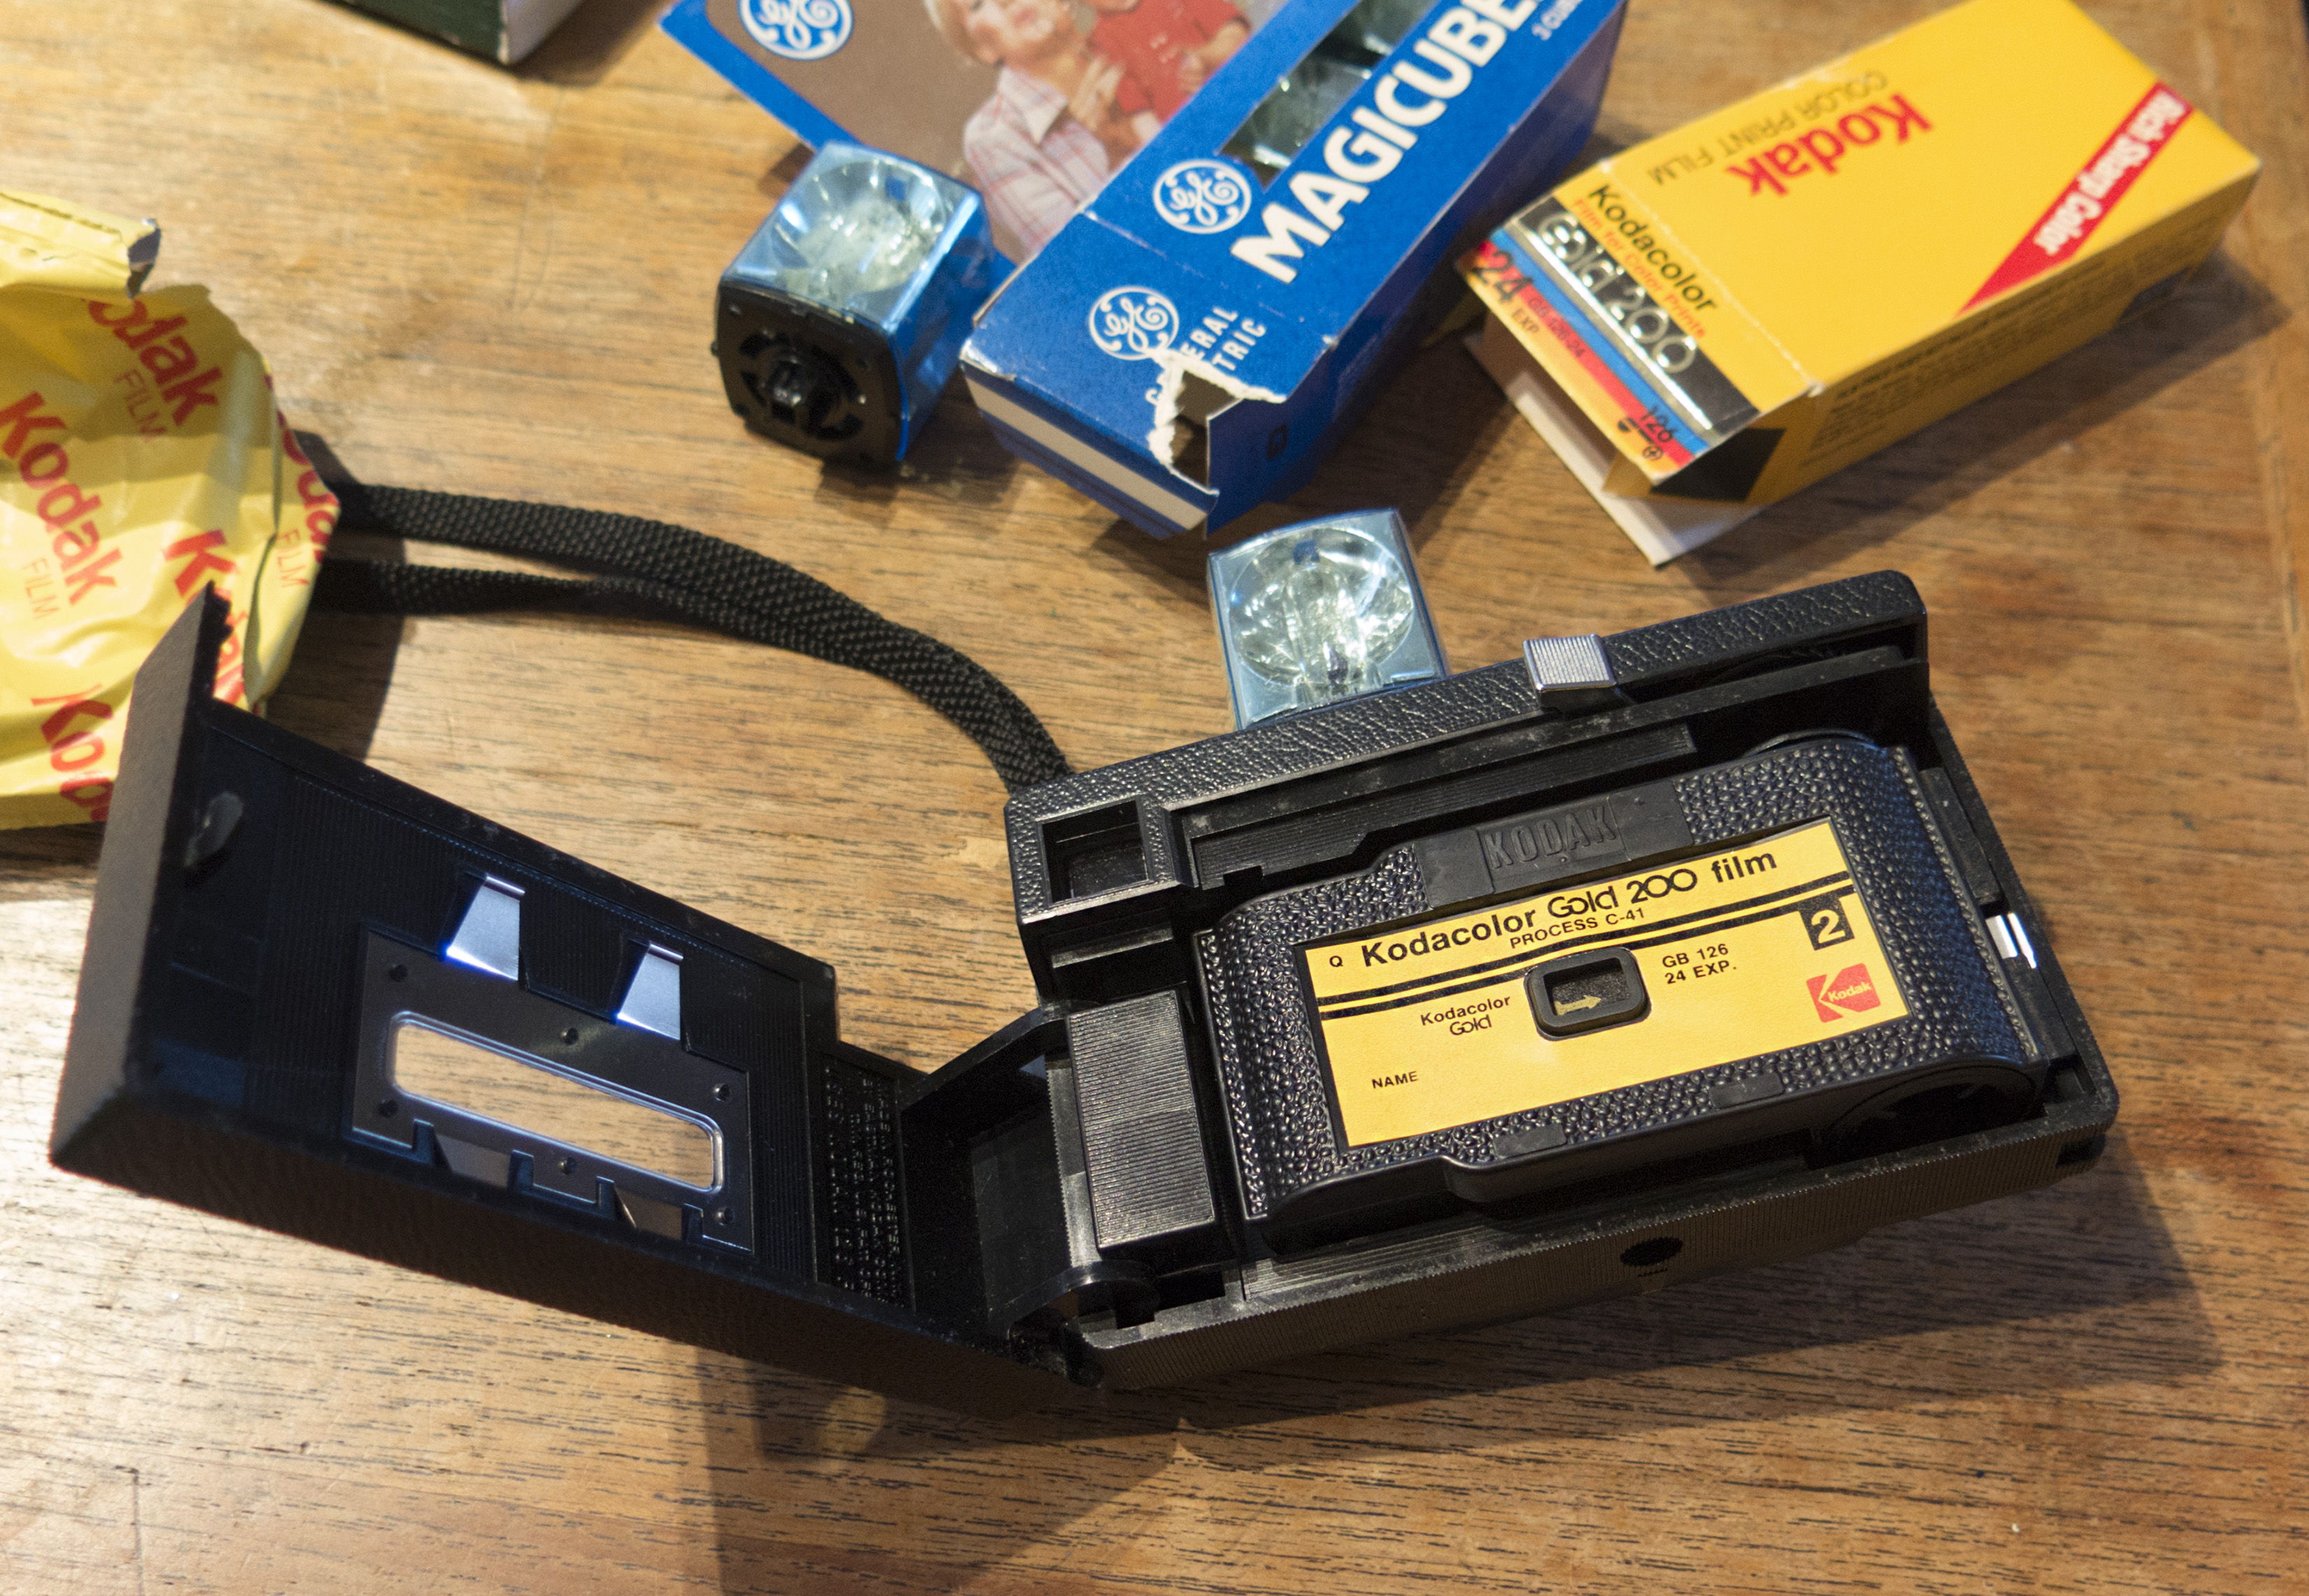
technology, camera, gadget, 126, instamatic